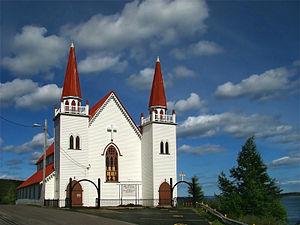
Église anglicane du Saint-Rédempteur, Spaniard's Bay, Péninsule Avalon, Terre-Neuve, Canada.
Terre-Neuve est une grande île située au large de la côte atlantique de l'Amérique du Nord. Elle fait partie du territoire de la province canadienne de Terre-Neuve-et-Labrador ; la capitale de la province, Saint-Jean, se trouve sur l'extrémité est de l'île, le point le plus oriental de l'Amérique du Nord. Ce territoire est devenu une province canadienne en 1949.
Spaniard's Bay est une municipalité canadienne située sur l'île de Terre-Neuve dans la province de Terre-Neuve-et-Labrador.